Las Trampas Creek

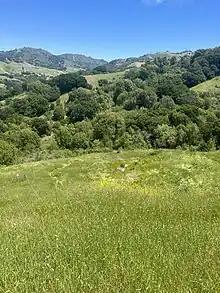

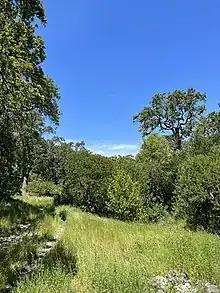
A forested valley in the middle watershed populated with mature valley oaks, California bay, buckeye and coast live oak (May 14th, 2022)

Rugged slopes draped in Chaparral, California oak woodland and invasive annual grassland with small forested valleys in between define the watercourse.